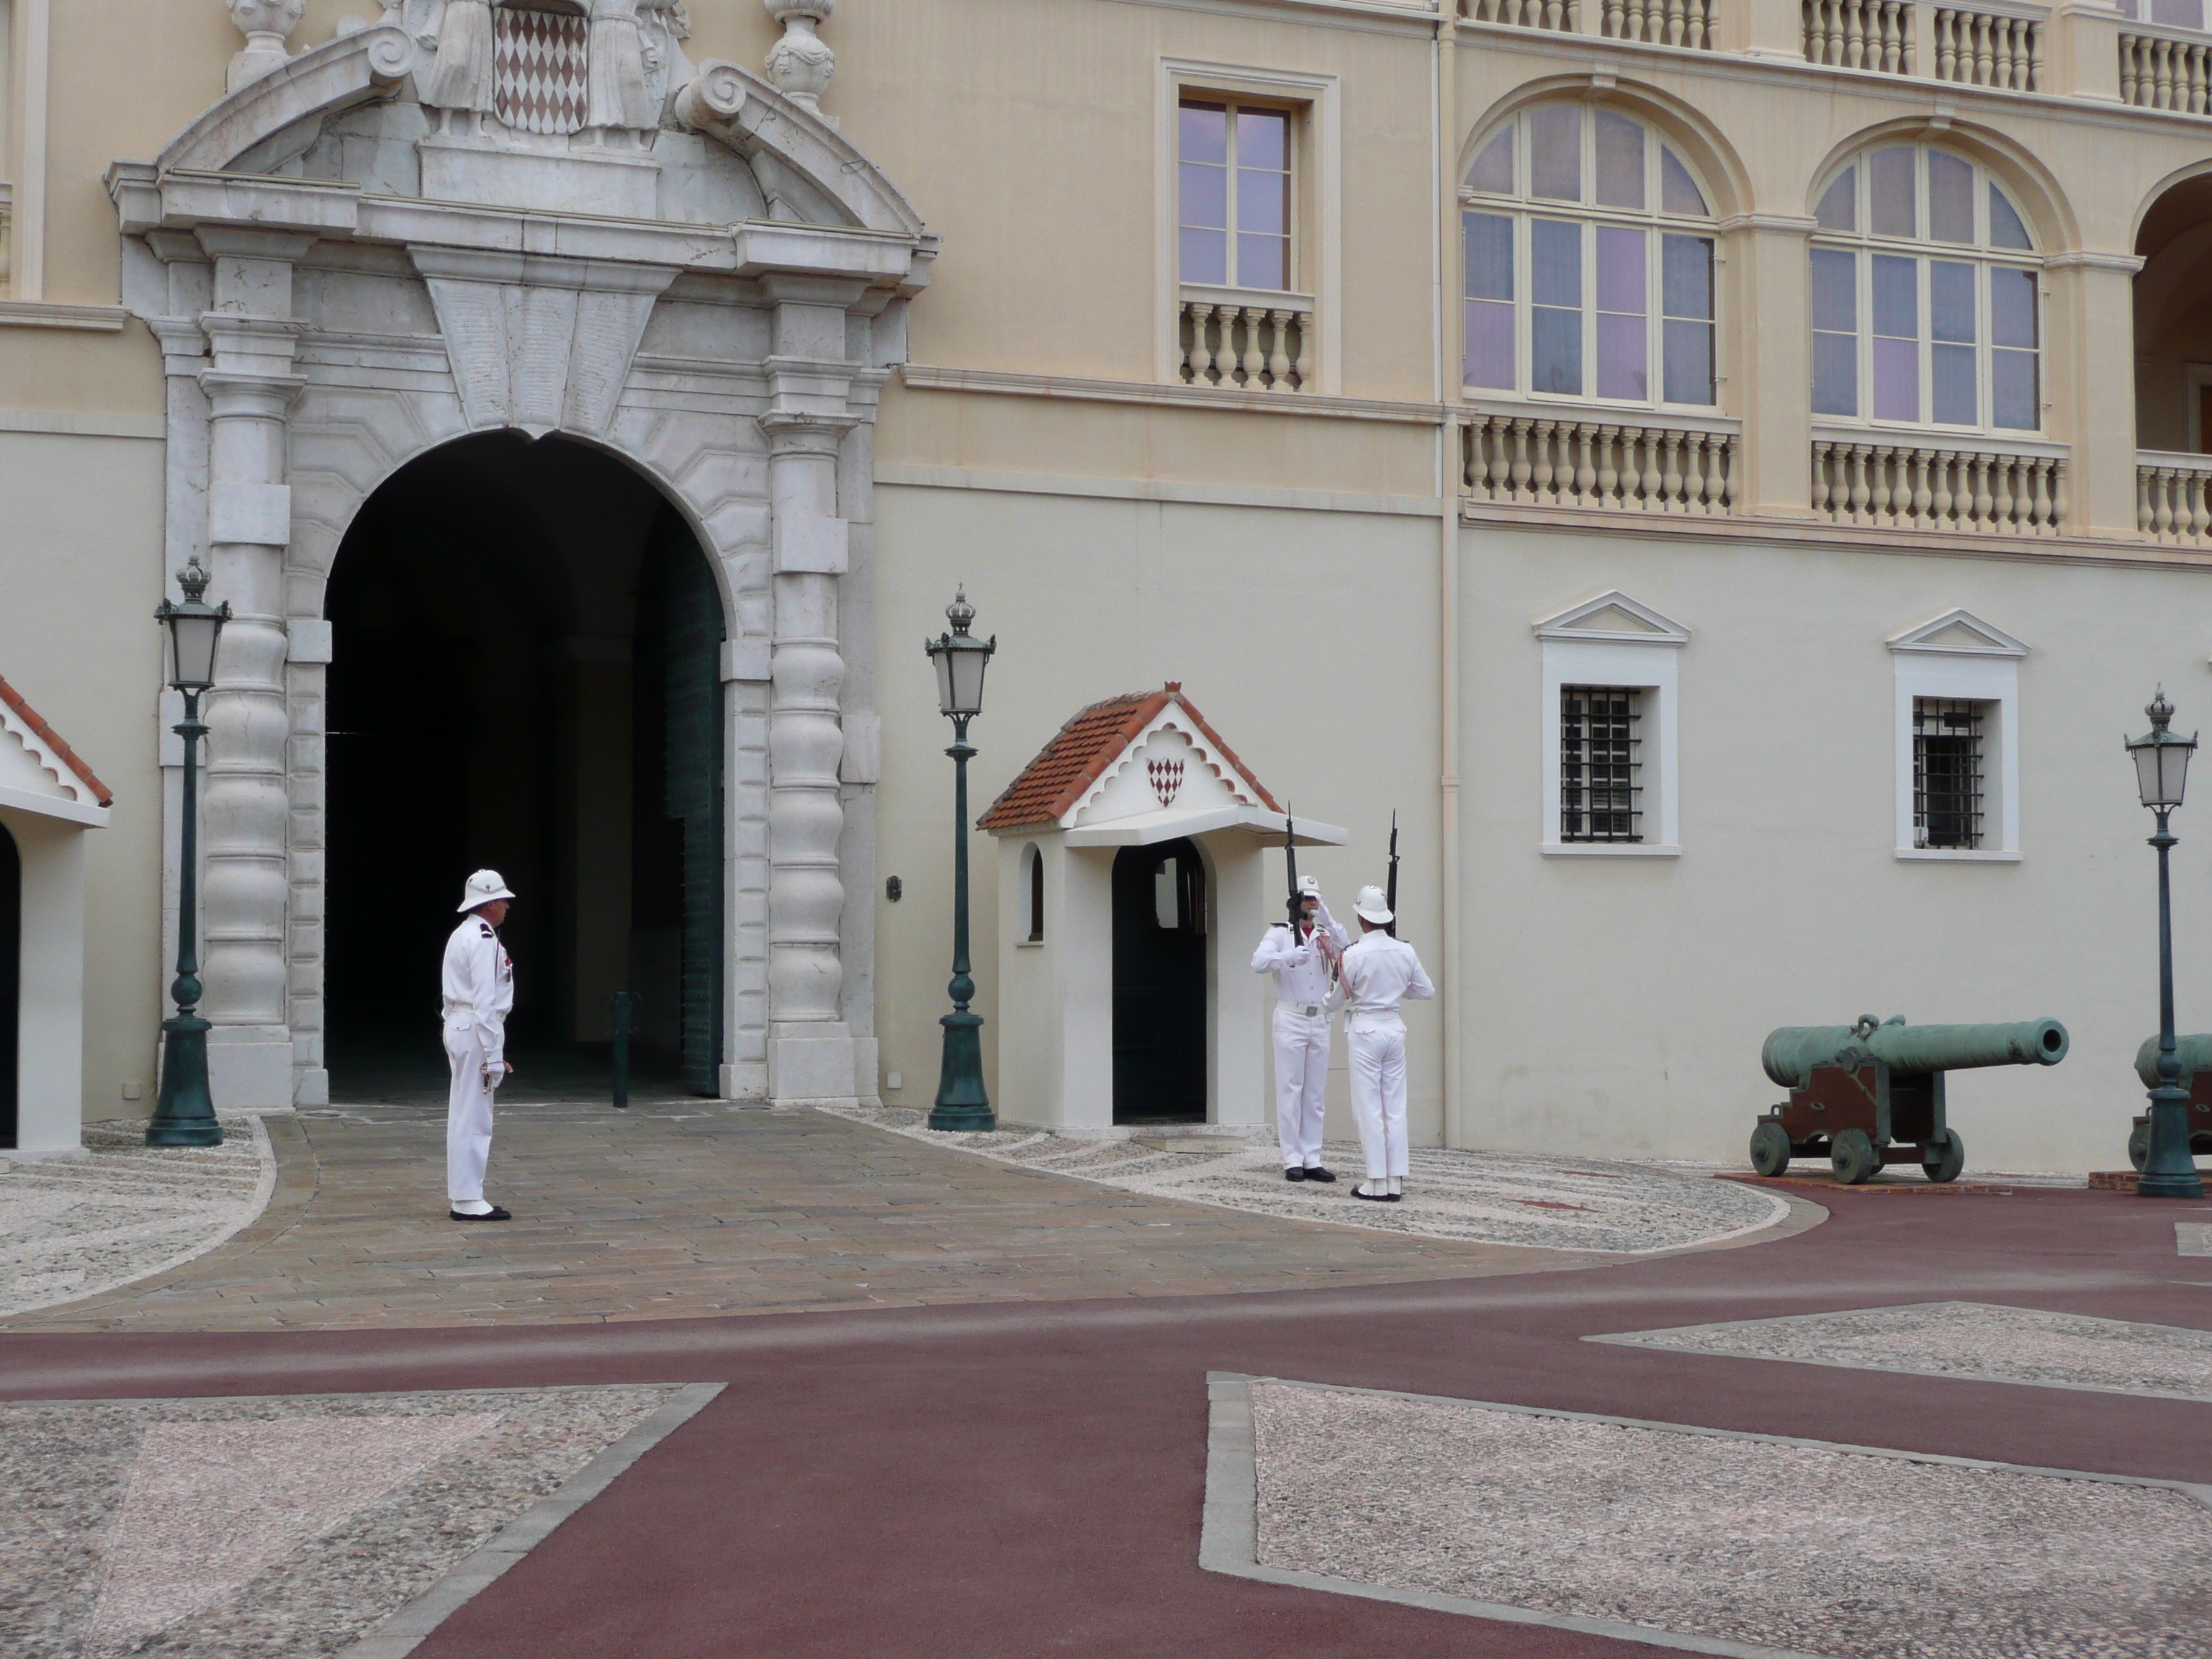
architecture, town, building, palace, monument, france, arch, column, facade, town square, monaco, tourist attraction, changing of the guard, ancient history